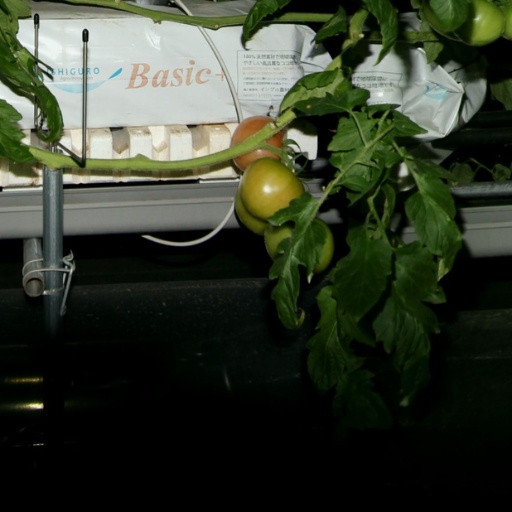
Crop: tomato